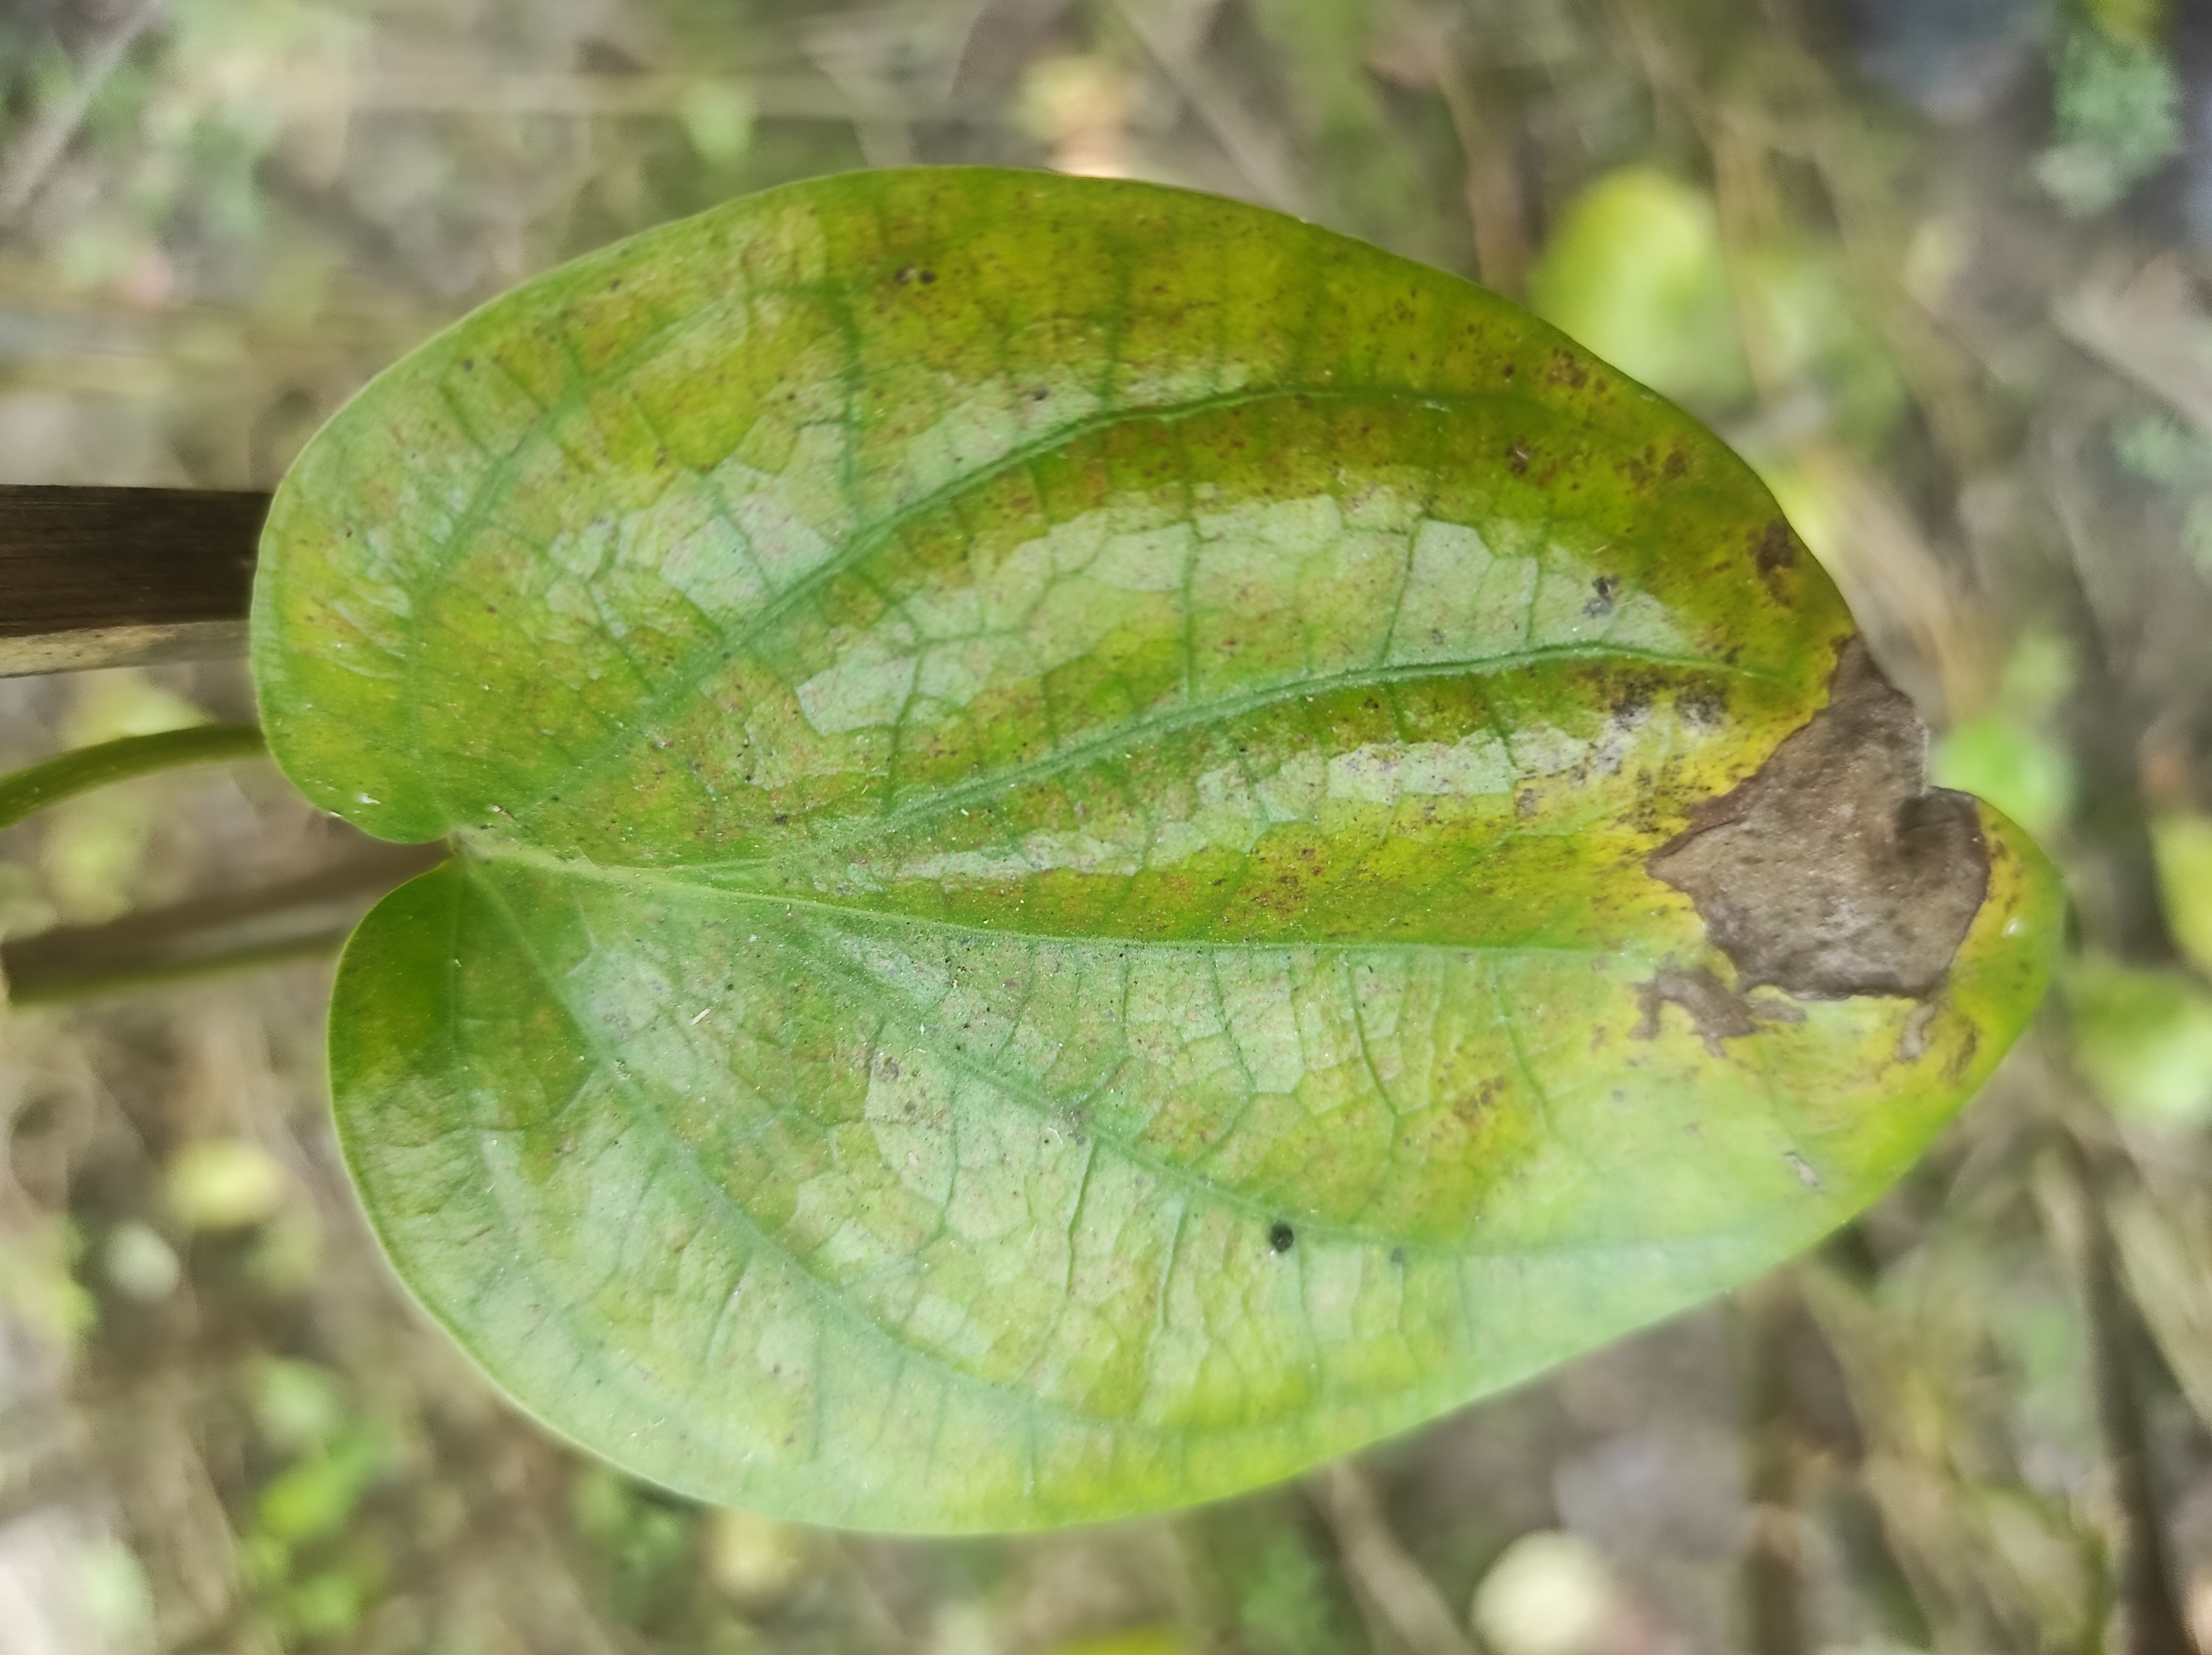
Label: Fungal_Brown_Spot_Disease